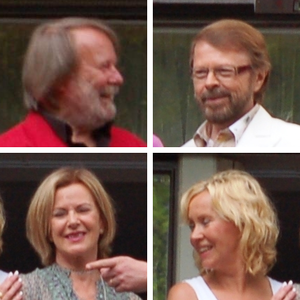
Navne i Rock and Roll Hall of Fame / Udøvende kunstnere
Navne i Rock and Roll Hall of Fame er en oversigt over de navne, der er optaget i Rock and Roll Hall of Fame i USA. Listen er ikke komplet, se den på Rock and Roll Hall of Fames liste over de optagne navne.